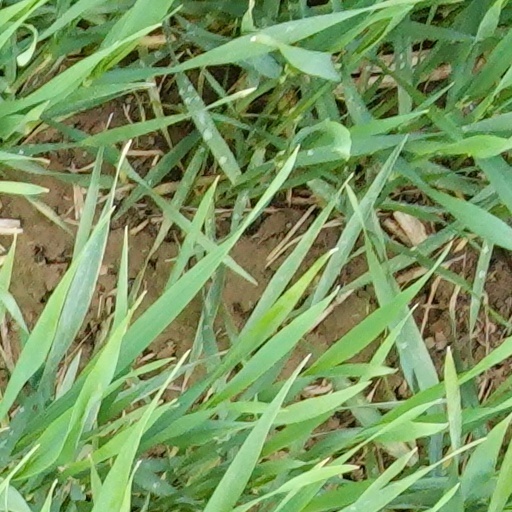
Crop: wheat